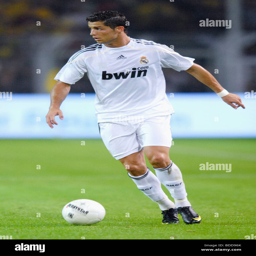
olympic athlete , player , during a match vs. football team